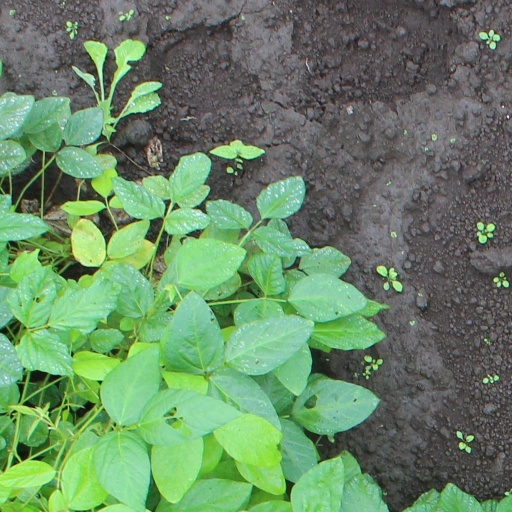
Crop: soybean